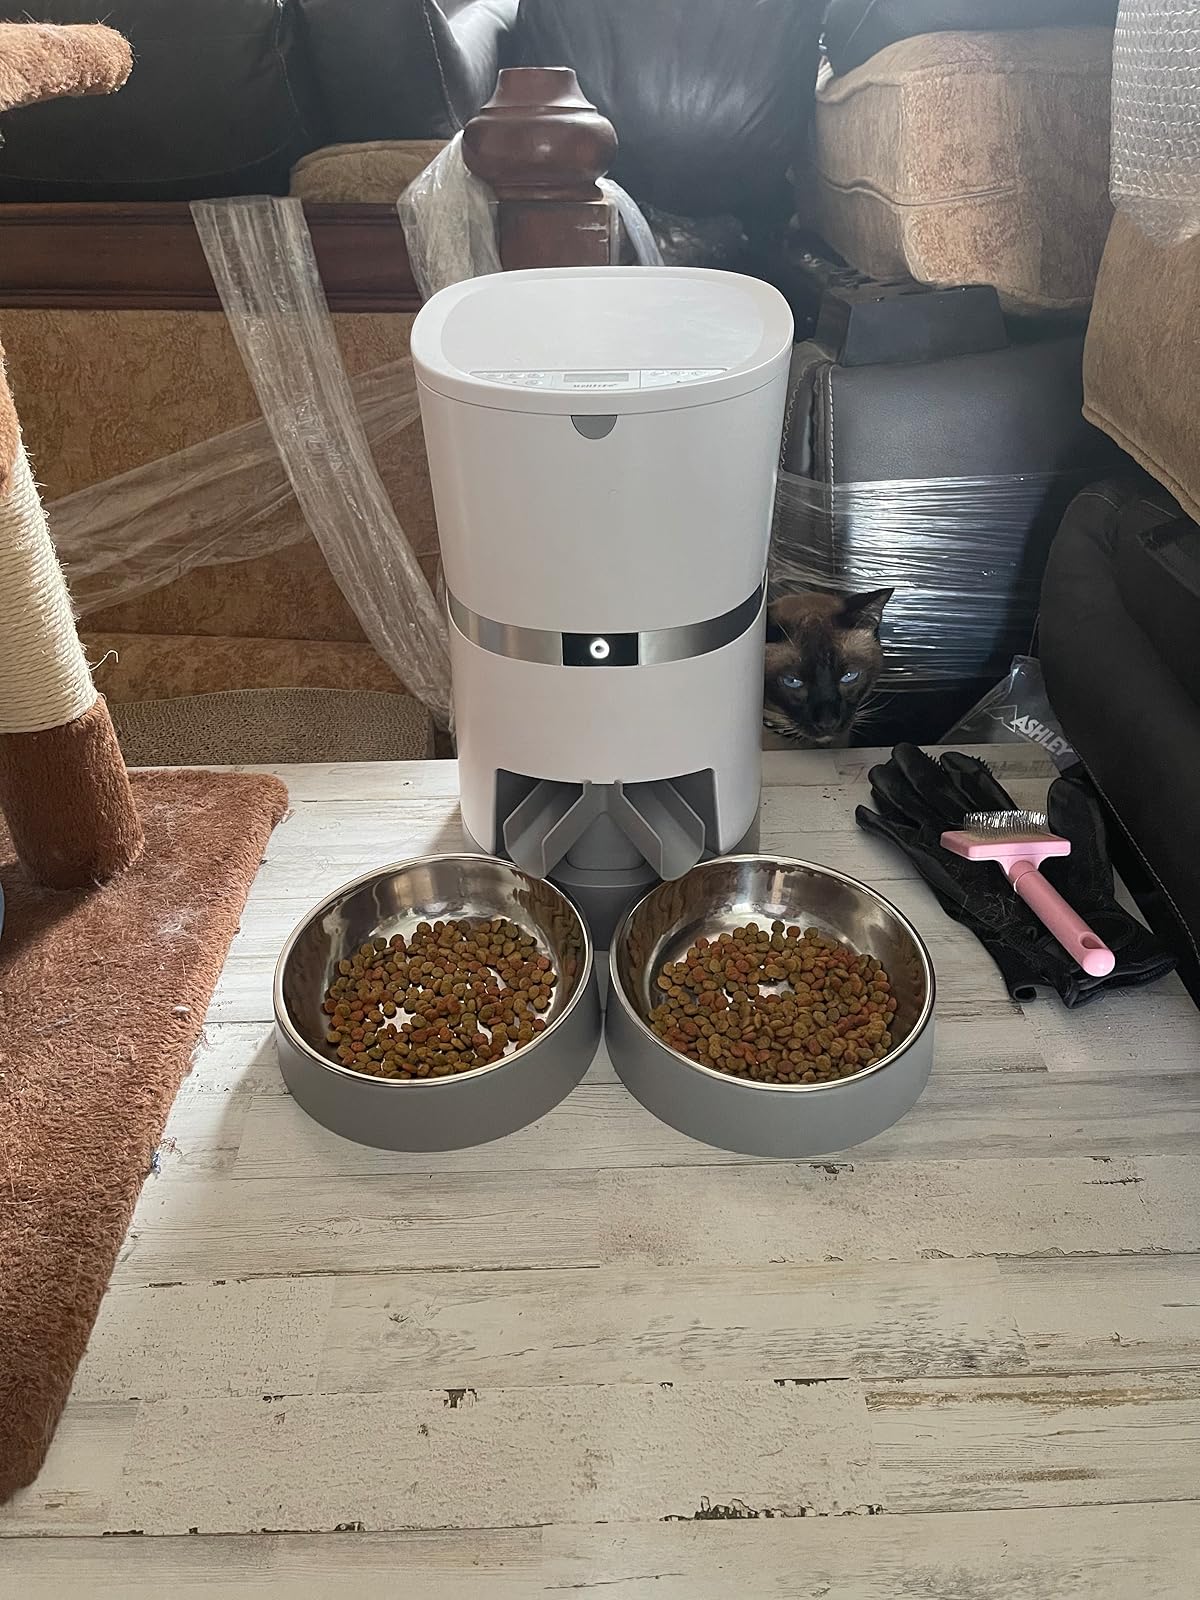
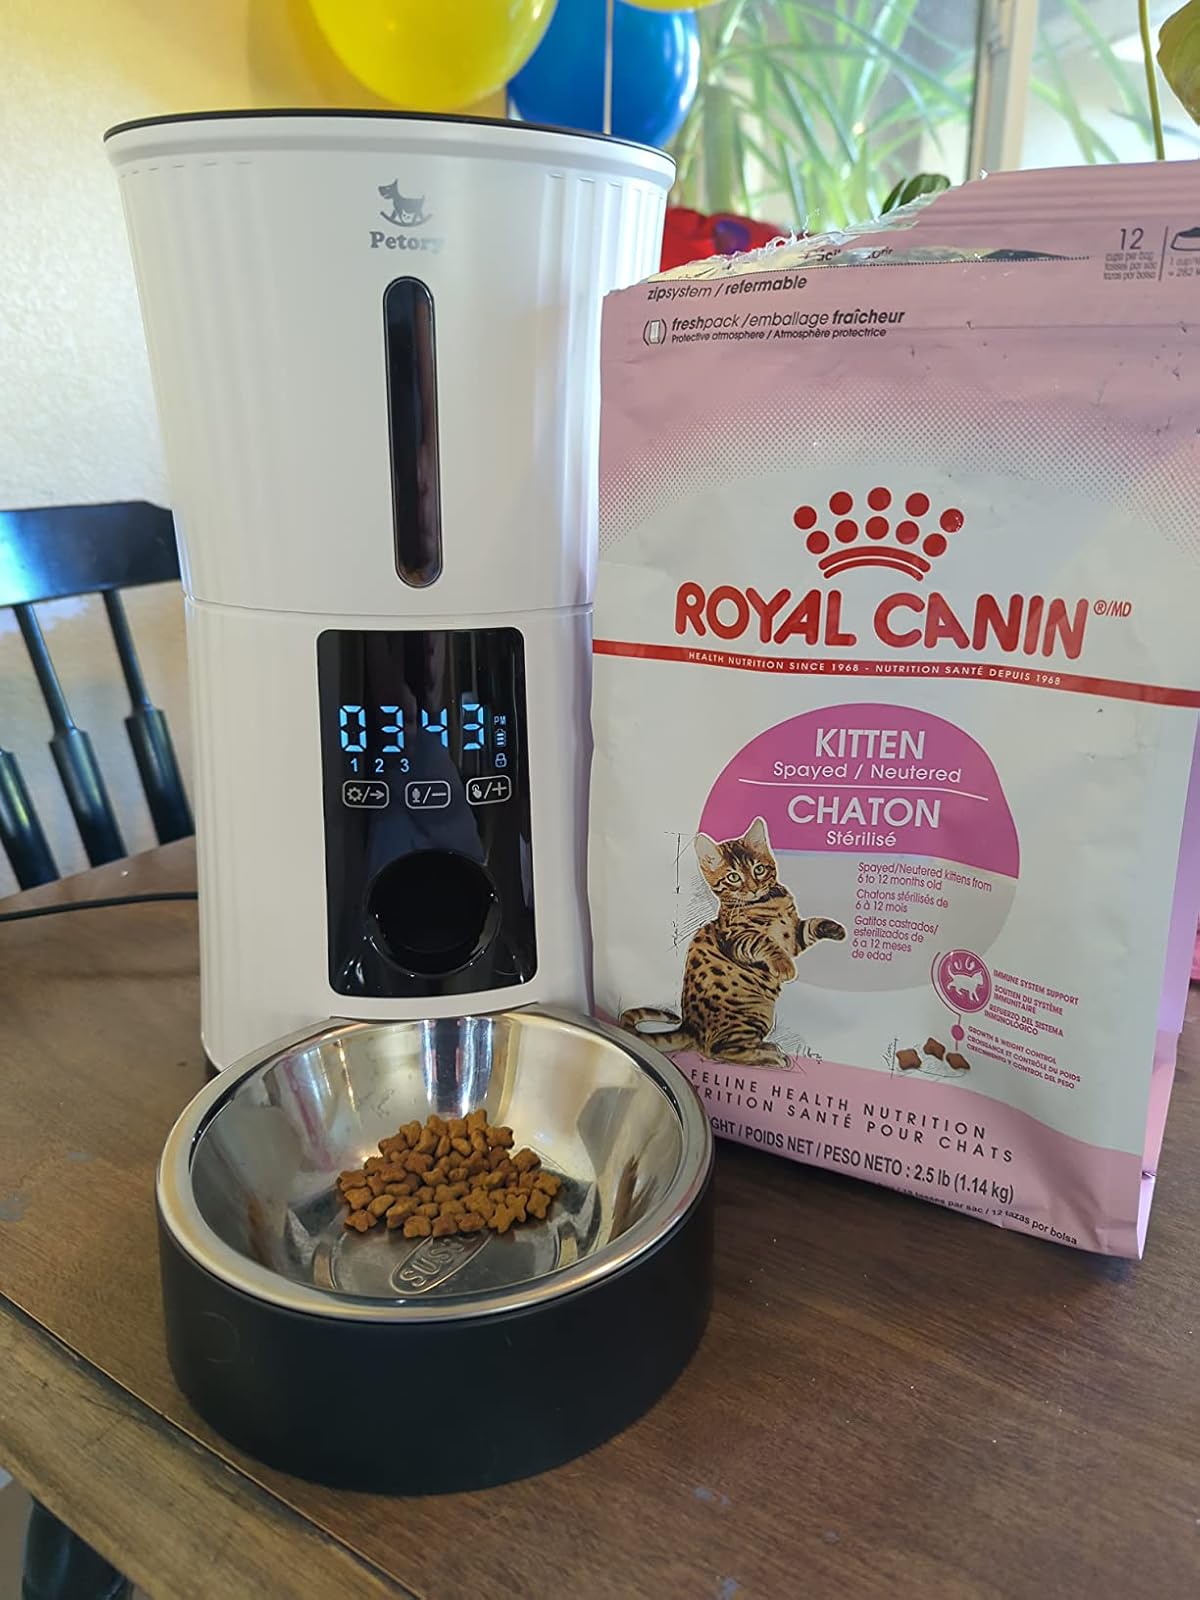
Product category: items_feeder
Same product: no